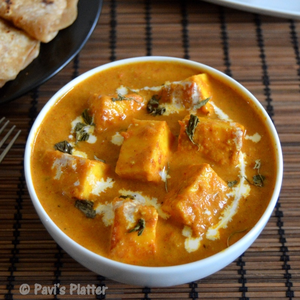
Dish: paneer